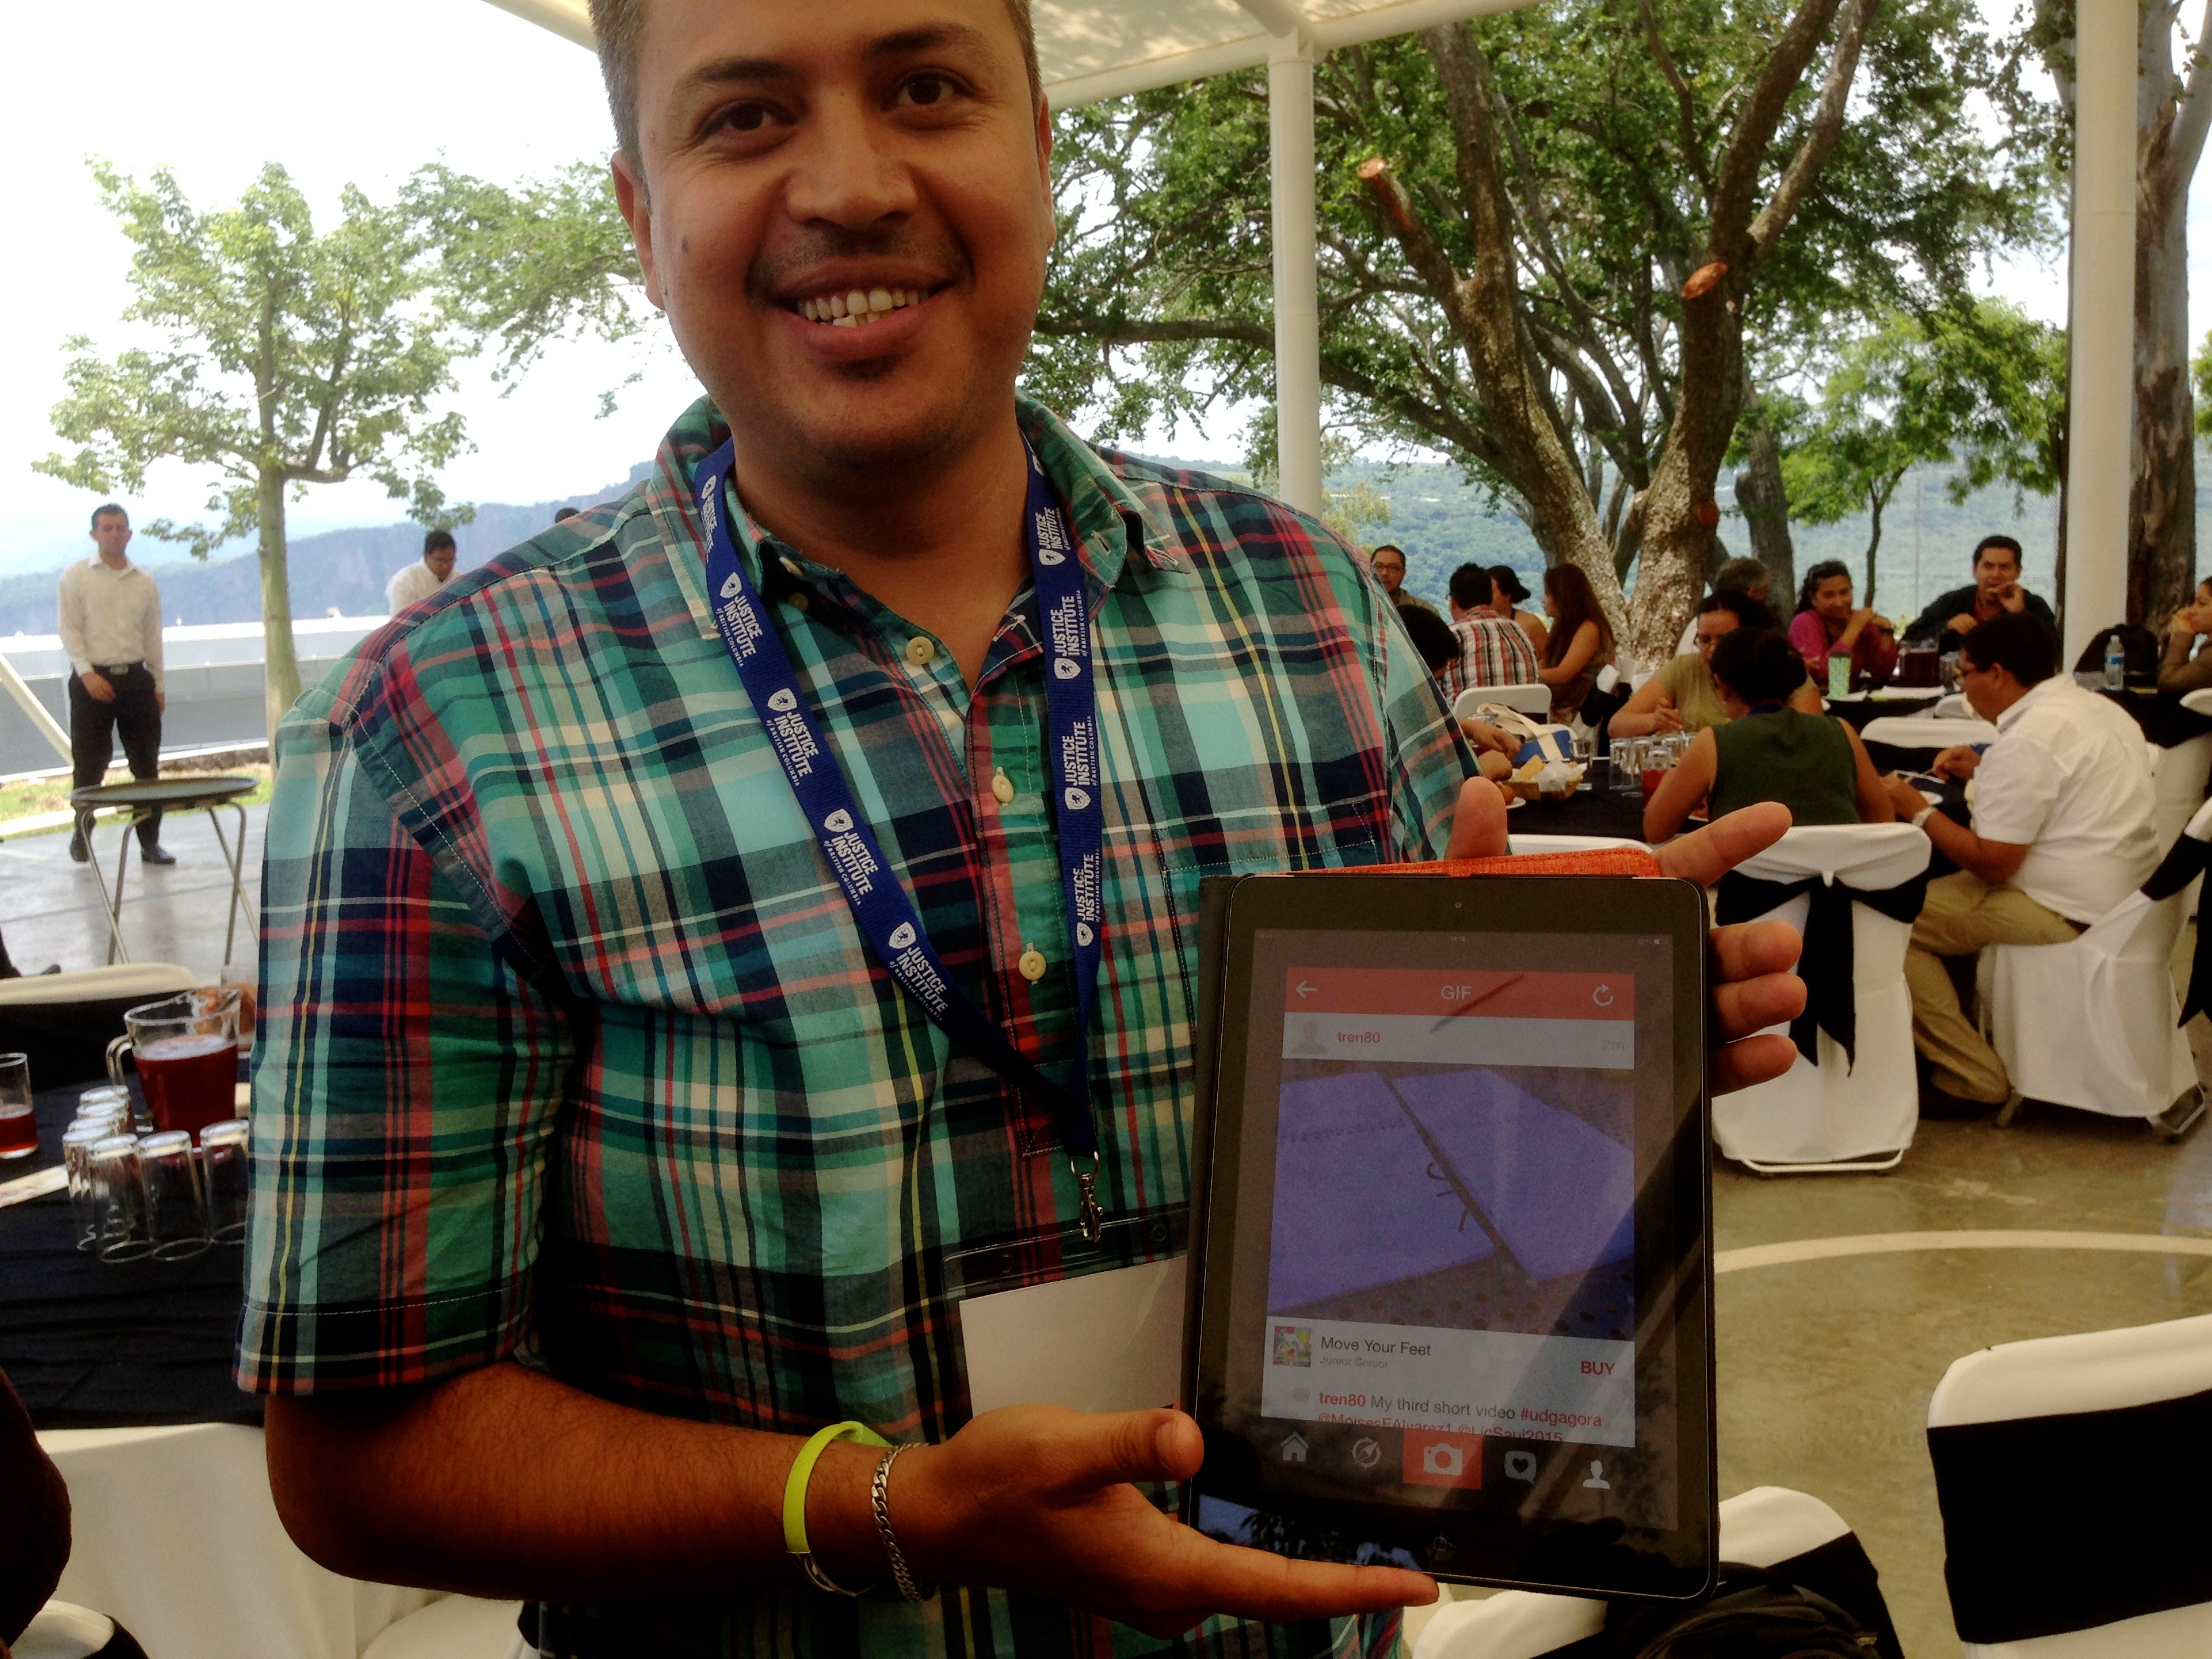
design, udgagora